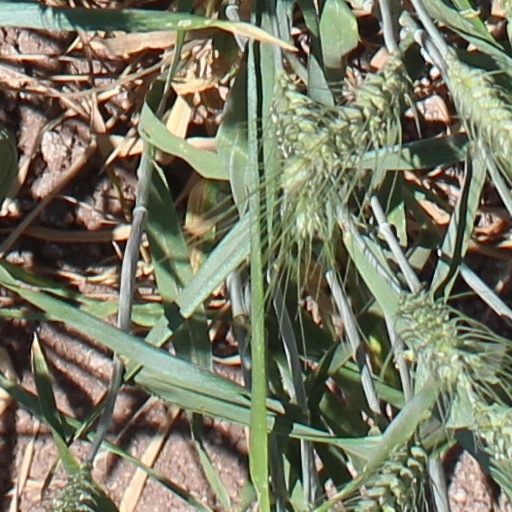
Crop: wheat